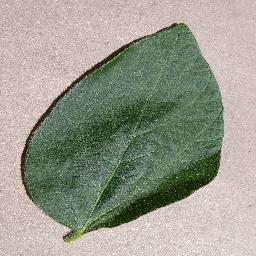
Label: Soybean___healthy